History of African Americans in Utah

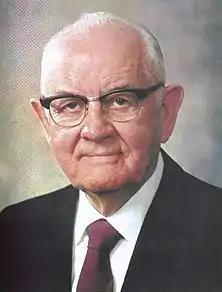
Spencer W. Kimball

A 1967 "Daily Utah Chronicle" interview with several African Americans in northern Utah provided insight into African-American views of racism and Utah's integration of civil rights policies. The interview reveals the African Americans, particularly youth, felt continued discouragement of interracial marriage, even after legalization, was wrong and unnecessary. Youth at West High School reported that they felt welcome and received fair treatment at school. Students at Ogden High School, however, complained about unfairness and prejudice from some teachers and principals. One woman felt offended at a realtor for not allowing her to look at house listings in predominantly white, middle-class East Salt Lake, taking her instead to the poor, dilapidated houses in West Salt Lake.